Winnie the War Winner

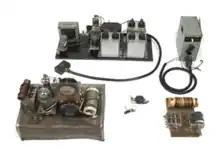
The radio set known as "Winnie the War Winner" on display in the Australian War Memorial.

Winnie the War Winner was a radio set built by Sparrow Force during the Battle of Timor in 1942. The radio re-established contact between Sparrow Force and the Australian Army in Darwin on 19 April 1942. At the time, the Allies believed that Sparrow Force had been captured by the Japanese Army. By then, Sparrow Force had fought a guerrilla campaign isolated from Australia for 60 days.